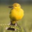
Label: bird